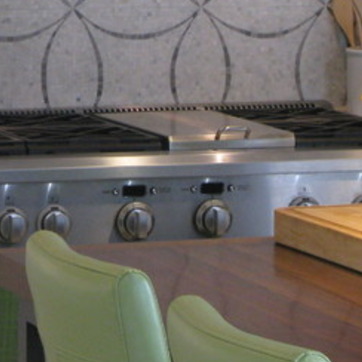
Material: metal